Lasioglossum zephyrus

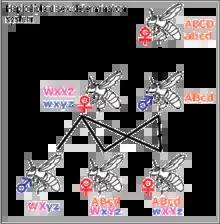
Haplodiploid sex determination

In Hymenoptera species, like "Lasioglossum zephyrus," females are diploid and males are typically haploid, in a system called haplodiploidy. However, in inbred "L. zephyrus" populations, and also in other hymenopteran species, diploid males have been discovered. Hymenopteran workers are expected to be related by a coefficient of 3/4, assuming the queen only mates only once. However, in those nests studied, the relatedness coefficient was found to be lower, around 0.7. This could be explained by the insemination of multiple queens. With a relationship this high, significant altruism is likely. The workers share only half of their genes with the queen, so they have more genes in common with their sisters. Since workers are more closely related to their sisters than their own offspring, whose relationship coefficient would be 0.5, kin selection has been proposed as an additional reason why workers mate so infrequently. They can pass down more genes through sisters than the same number of direct offspring. Nests have been shown to be more genetically similar to nests in close proximity.